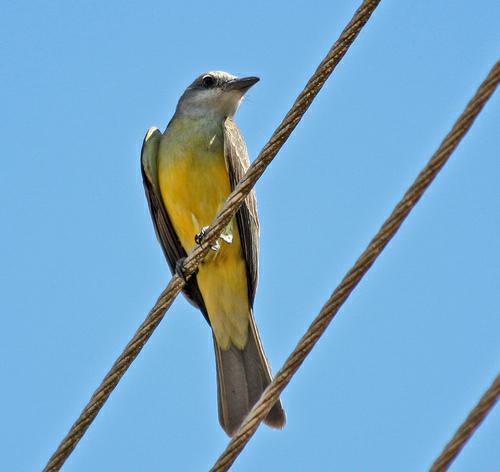
A photo of a tropical kingbird